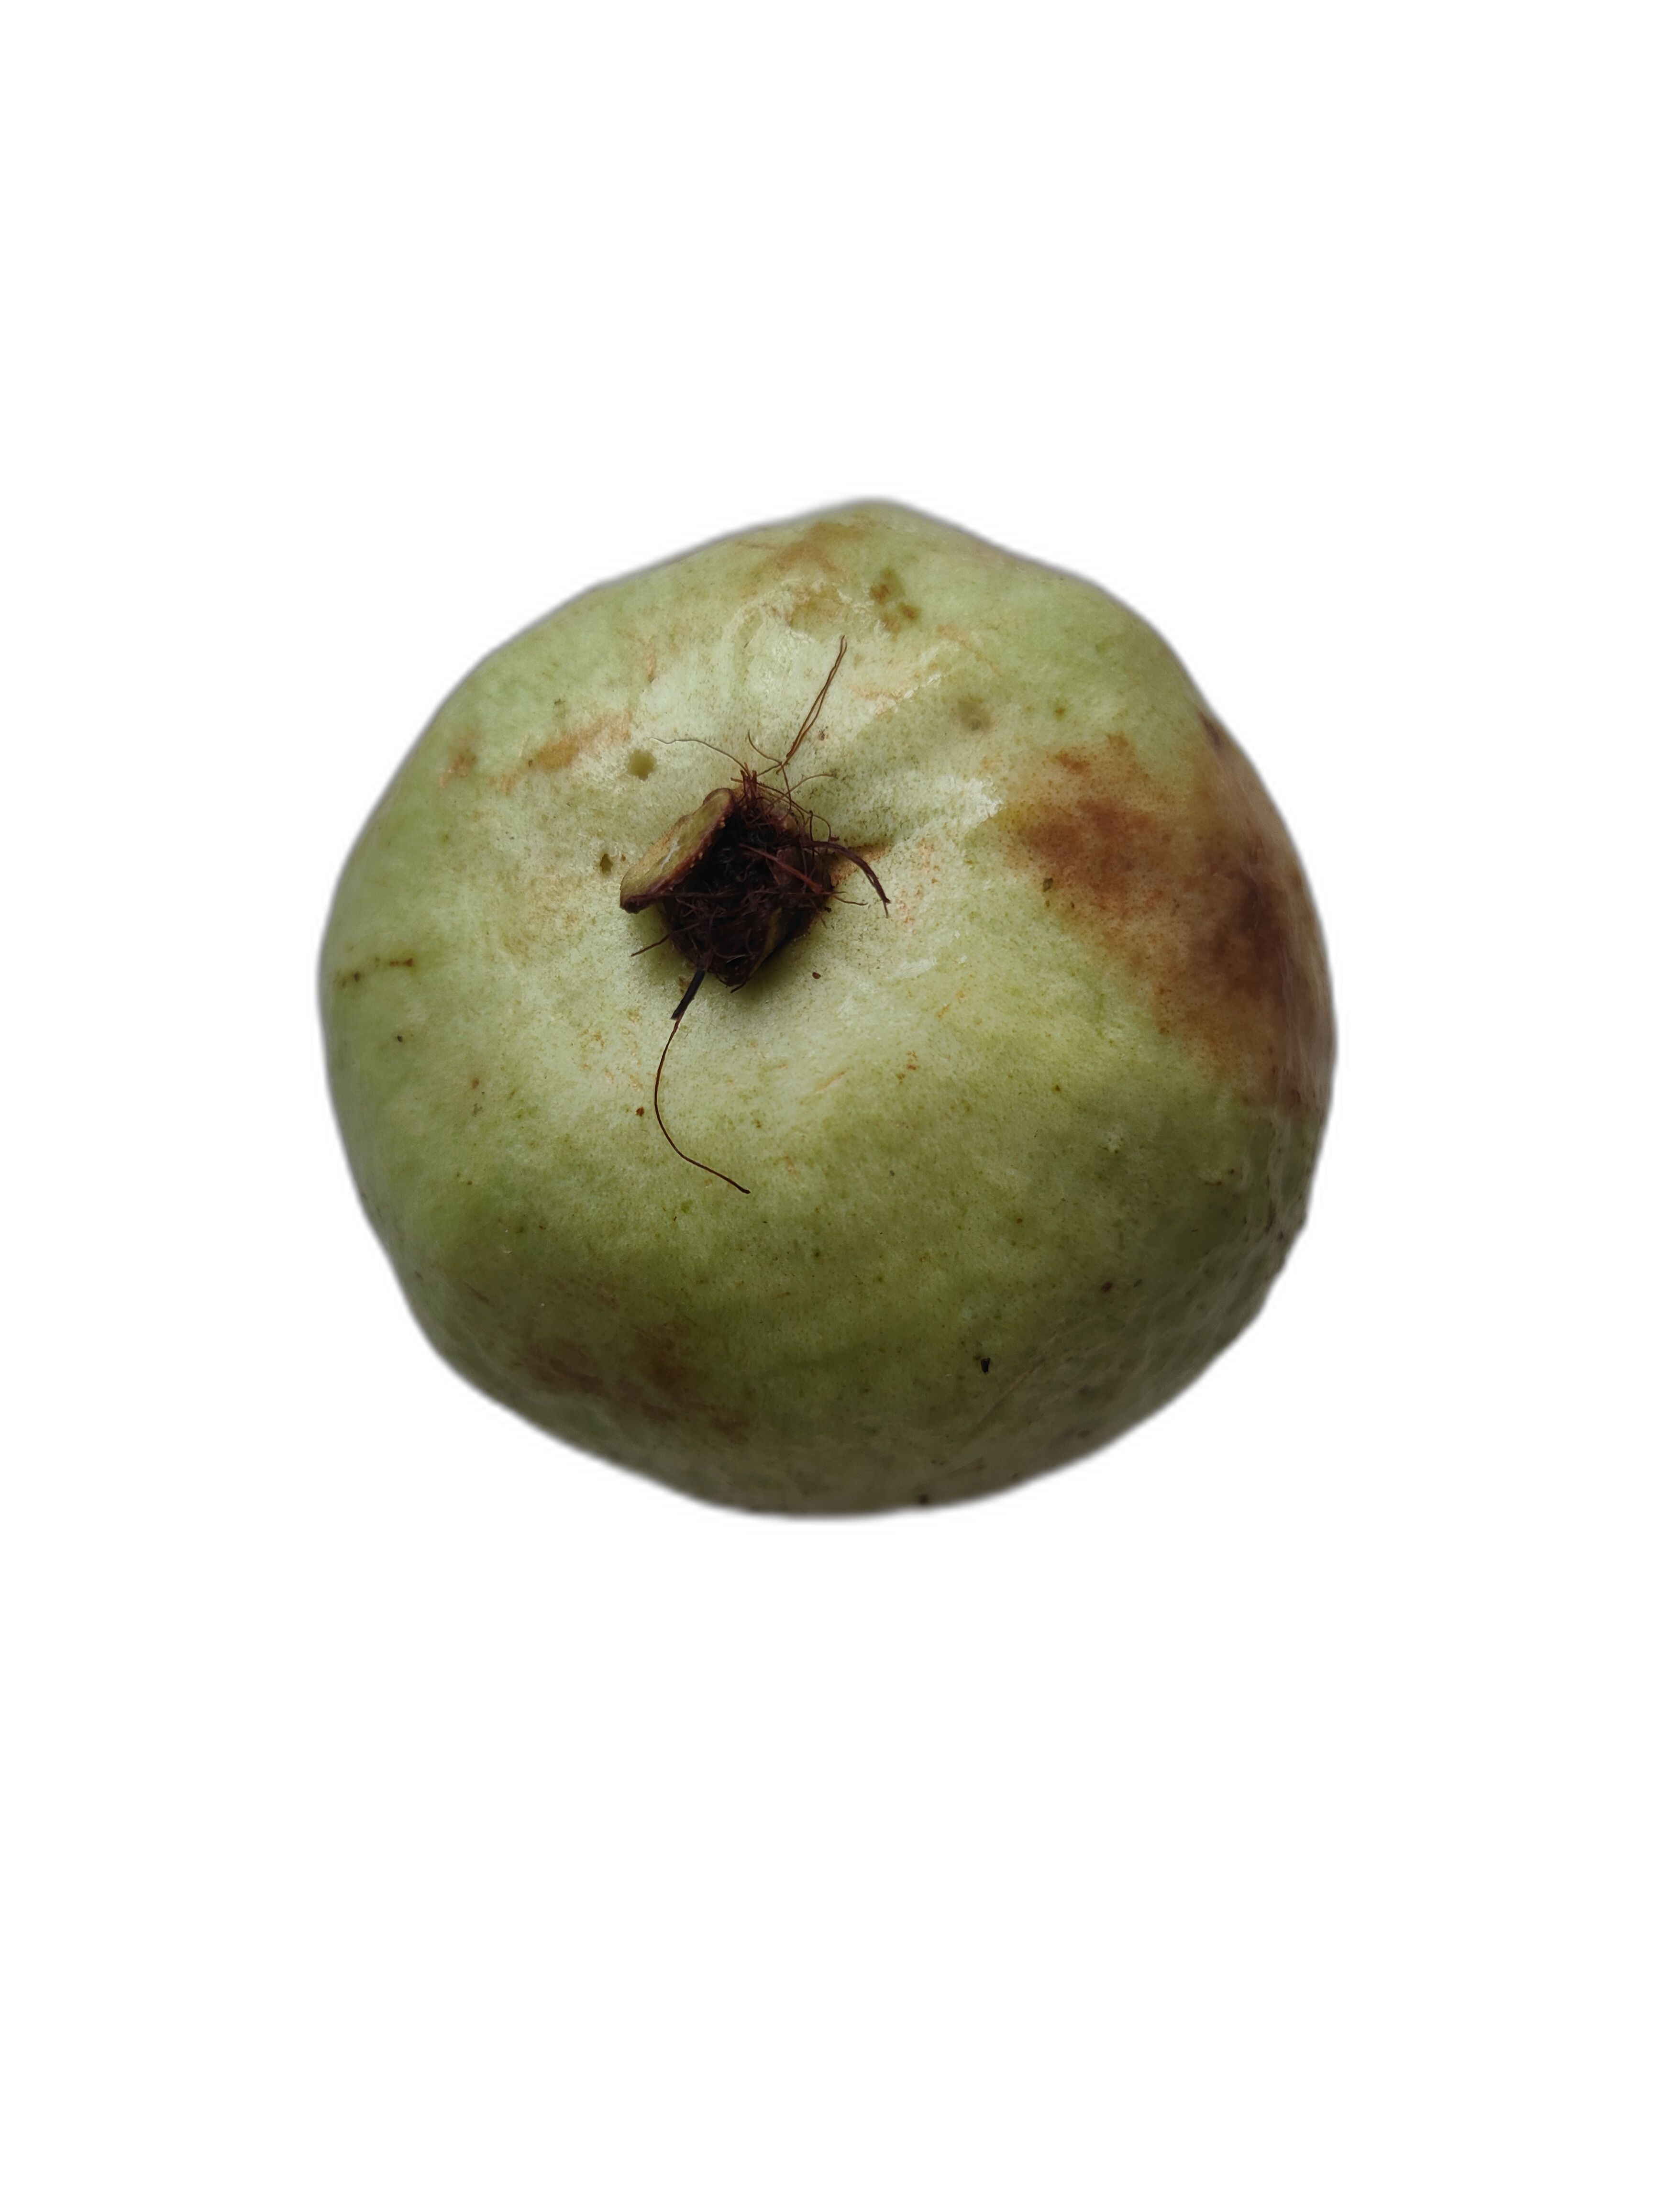
Plant part: fruit
Disease: Styler end root